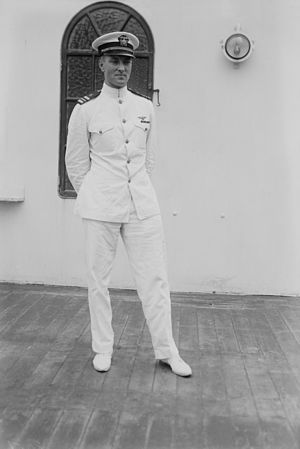
Richard Evelyn Byrd
Kontreadmiral Richard E. Byrd
Richard Evelyn Byrd var en amerikansk admiral, polarforsker og flypioner. Han deltog som ekspeditionsleder og navigatør på flyvninger som krydsede Atlanterhavet, dele af Polarhavet og dele af Antarktis. Byrd hævdede, at hans ekspeditioner var de første, som havde nået både Nordpolen og Sydpolen med fly.